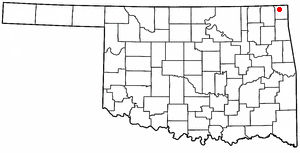
La ville américaine de Commerce est située dans le comté d’Ottawa, dans l’Oklahoma. Lors du recensement de 2010, elle comptait 2 473 habitants.